United Grain Growers

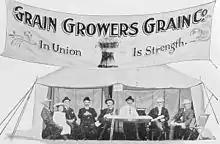
Tent for the Grain Growers. Grain Co., a cooperative farmers organization in Canada that was the precursor of the United Grain Growers, cica. 1910.

In 1917, the Grain Growers' Grain Company (GGGC) merged with the Alberta Farmers' Co-operative Elevator Company, founded in 1913, to form the United Grain Growers (UGG), which provided grain marketing, handling and supply.